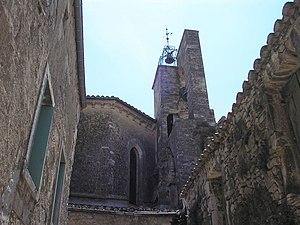
Prades-le-Lez (Hérault) - Vue du clocher de l'église Saint-Jacques-le-Majeur depuis le Vieux Prades